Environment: real
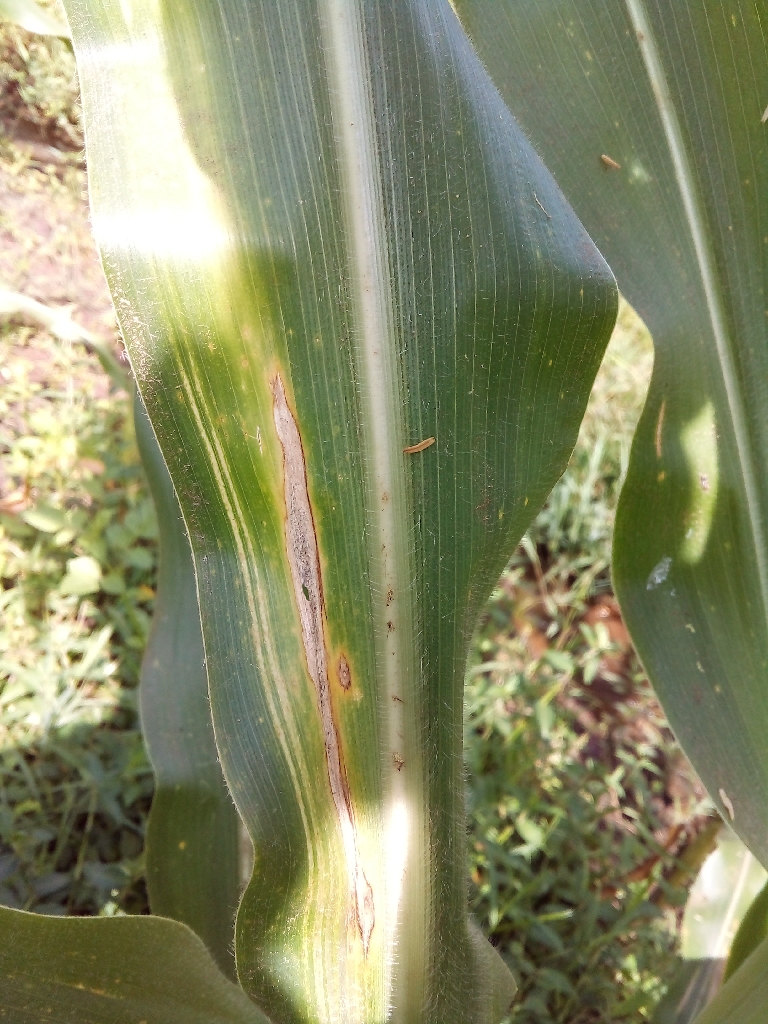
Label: northern_corn_leaf_blight